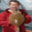
Label: flatfish